Libyan civil war (2011)

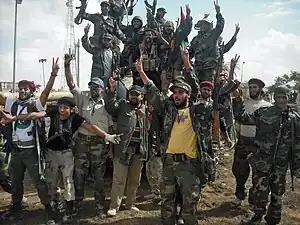
Libyan rebels after entering the town of Bani Walid

Heads of the rebellion reported on 21 August that Gaddafi's son, Saif al-Islam, was under arrest and that they had encircled the leader's compound, suggesting that the war had reached its endgame with an imminent rebel victory. By 22 August, rebel fighters had gained entrance into Tripoli and occupied Green Square, which was promptly renamed Martyrs' Square in memory of those who had died fighting in the civil war. Early on 23 August, Saif al-Islam appeared at the Gaddafi-controlled Rixos Hotel in central Tripoli and boasted his father was still in control. Later the same day, rebels blasted open the Bab al-Azizia compound in Tripoli through its north gates and stormed inside. Despite previous reports suggesting that Muammar Gaddafi may be inside, no members of the Gaddafi family were found.